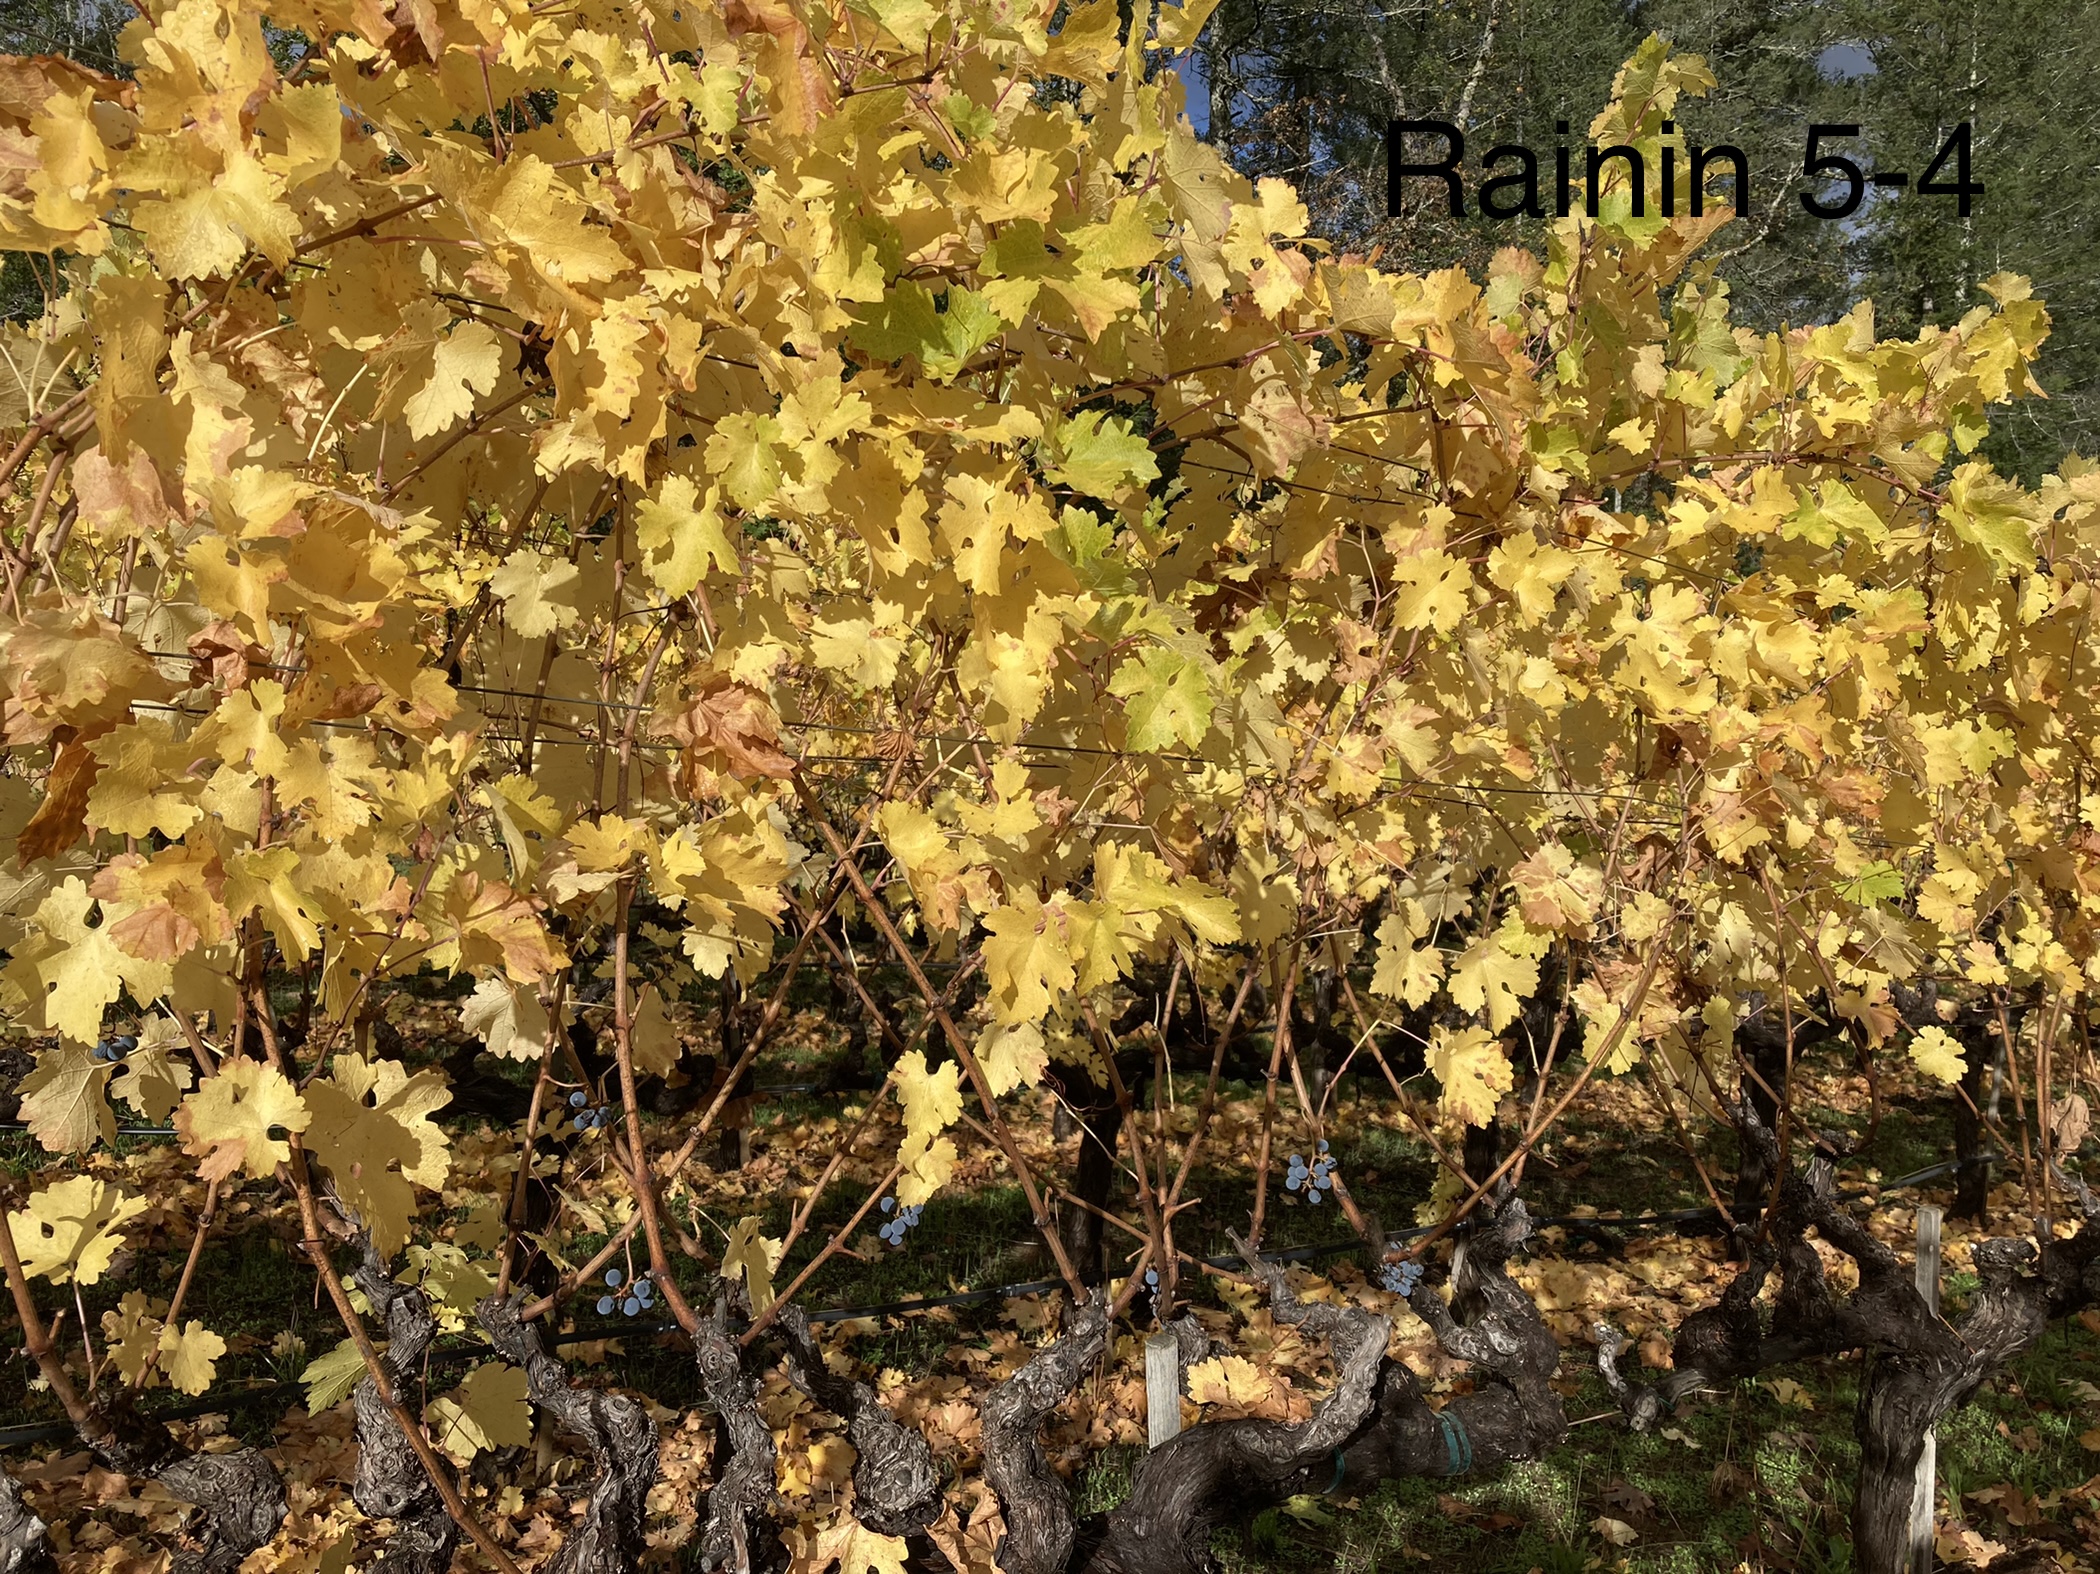
Label: No Virus